Juan Vázquez de Mella

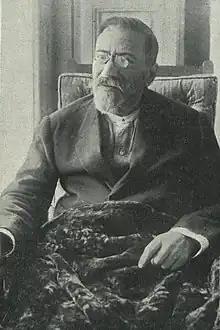
de Mella, mid-1920s

In 1918 de Mella was losing ground: electoral alliances failed to produce major gains, course of the Great War made pro-German attitude pointless and undermined position of its advocates, some regional jefaturas kept voicing dissent and de Cerralbo, increasingly tired of his own double-loyalty, finally managed to have his resignation accepted, temporarily replaced by another Mellista, Cesáreo Sanz Escartín. Moreover, during the 1918 elections supposed to run as usual from Pamplona, for reasons which are not entirely clear de Mella withdrew. In early 1919 the claimant was released from his house arrest in Austria, arrived in Paris and after 2 years of almost total silence came out with 2 manifestos In somewhat unclear circumstances published in early February in "Correo Español", they explicitly denounced disobedience of unnamed Carlist leaders failing to sustain neutral policy and indicated that command structures of the party would be re-organized.